Yūrakuchō Station

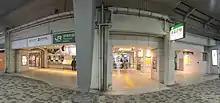
JR Yūrakuchō Station Ginza exit, 2020

Yūrakuchō is served by the JR East Keihin-Tōhoku Line and Yamanote Line, and the Tokyo Metro Yūrakuchō Line subway. On Tokyo subway maps, nearby Hibiya Station is marked as an interchange and is linked to Yurakucho by underground passages.